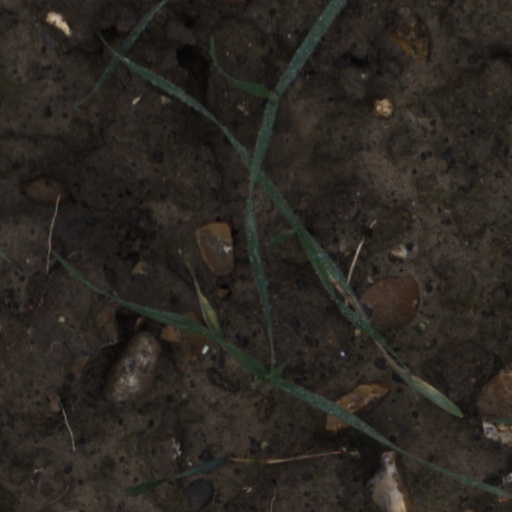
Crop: wheat